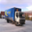
Label: truck